Conowingo Bridge

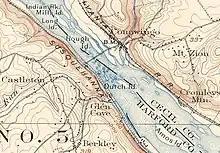
Location of the Conowingo Bridge, 1900

The original Conowingo Bridge was a seven-span, , covered bridge built between 1818 and 1820